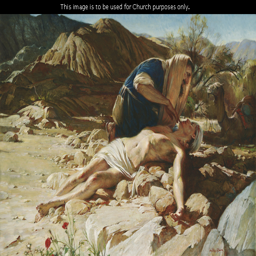
a painting by man showing ethnicity kneeling in the road to care for the wounded man , who is lying on the rocks .